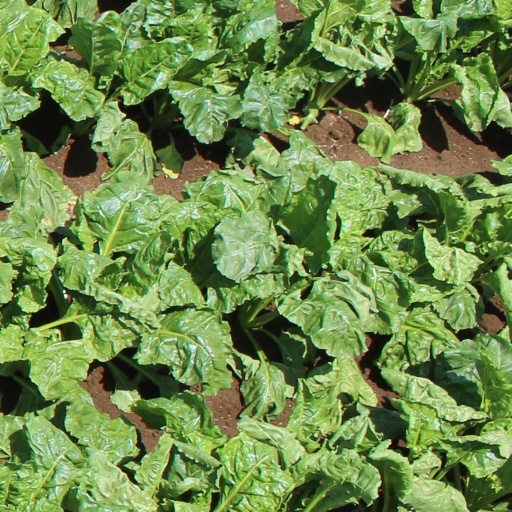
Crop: sugar beet